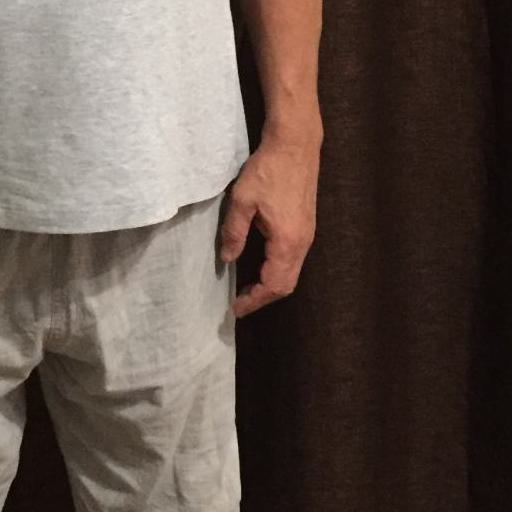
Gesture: no_gesture